Milena Todorova

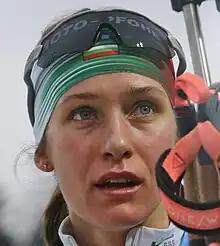
Milena Todorova (2023)

Milena Todorova (born 18 January 1998) is a Bulgarian biathlete. She competed in the 2018 Winter Olympics and at the Beijing Winter Olympics four years later.